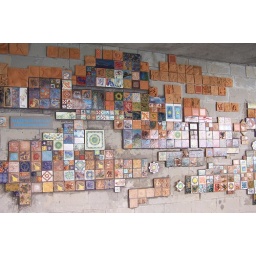
Mosaic tiles on the wall of the train station in Riomaggiore, Italy